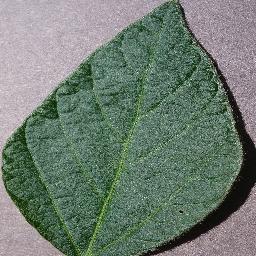
Label: Soybean___healthy